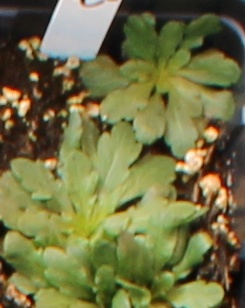
Label: Horseweed